Geography of Mozambique

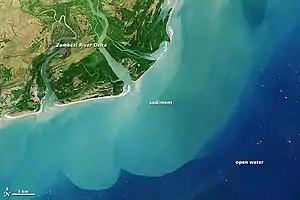
A view of the Zambezi river delta from space.

The geography of Mozambique consists mostly of coastal lowlands with uplands in its centre and high plateaus in the northwest. There are also mountains in the western portion. The country is located on the east coast of southern Africa, directly west of the island of Madagascar. Mozambique has a tropical climate with two seasons, a wet season from October to March and a dry season from April to September.